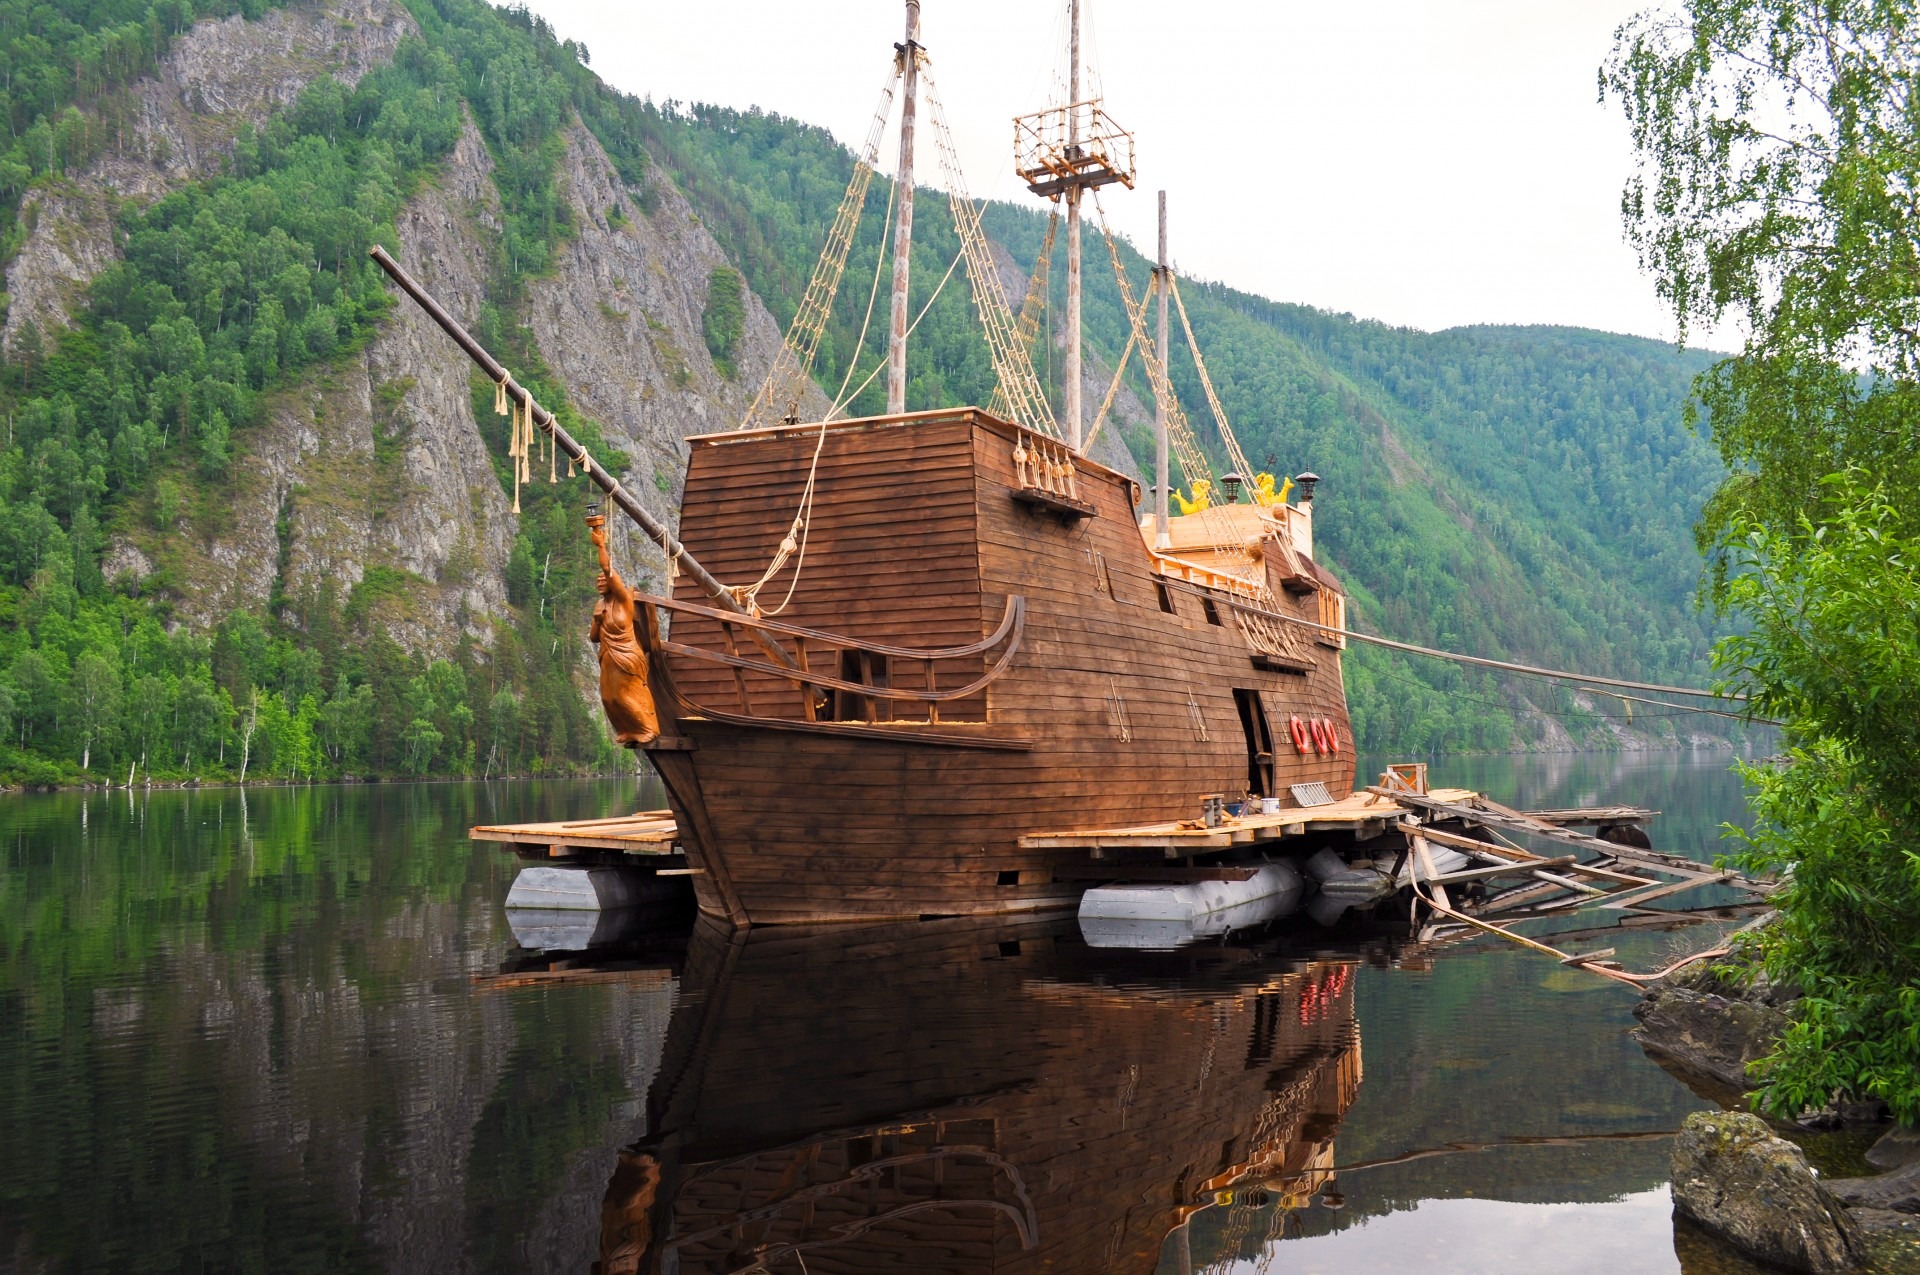
water, nature, coffee shop, boat, restaurant, river, ship, construction, reflection, vehicle, waterway, timber, pirate, watercraft, hobby, hobbies